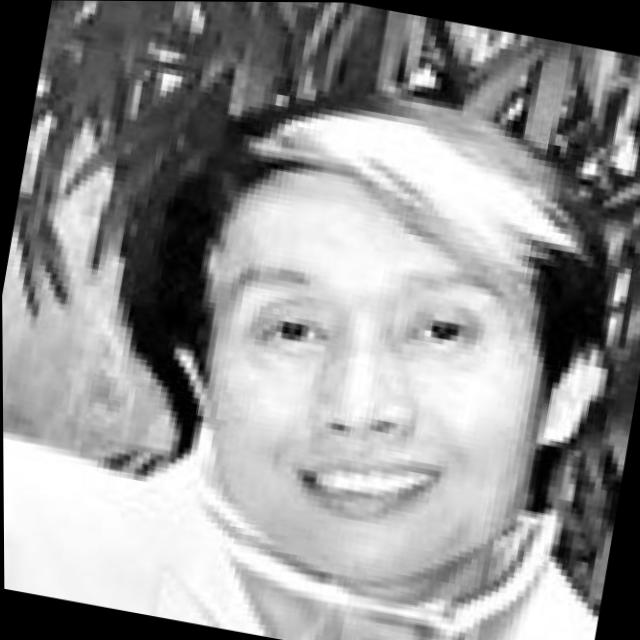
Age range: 45-64